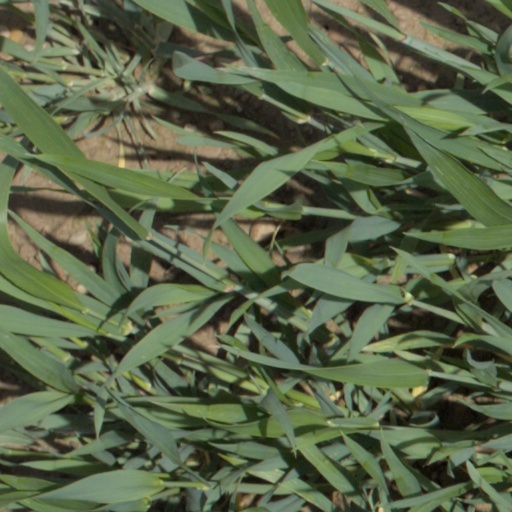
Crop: wheat